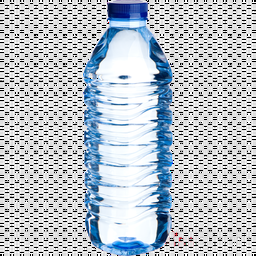
Label: bottles